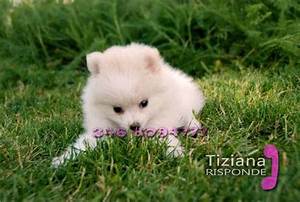
Label: cane